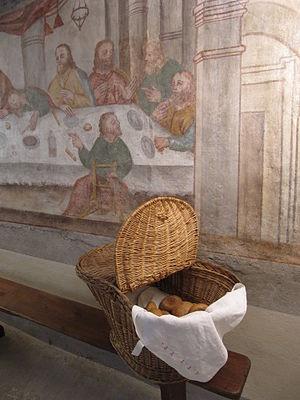
L'écomusée de la laiterie de Tréby est un musée ethnographique situé à Donnas, en Vallée d'Aoste.
Donnas est une commune alpine de la Vallée d'Aoste, en Italie du Nord.